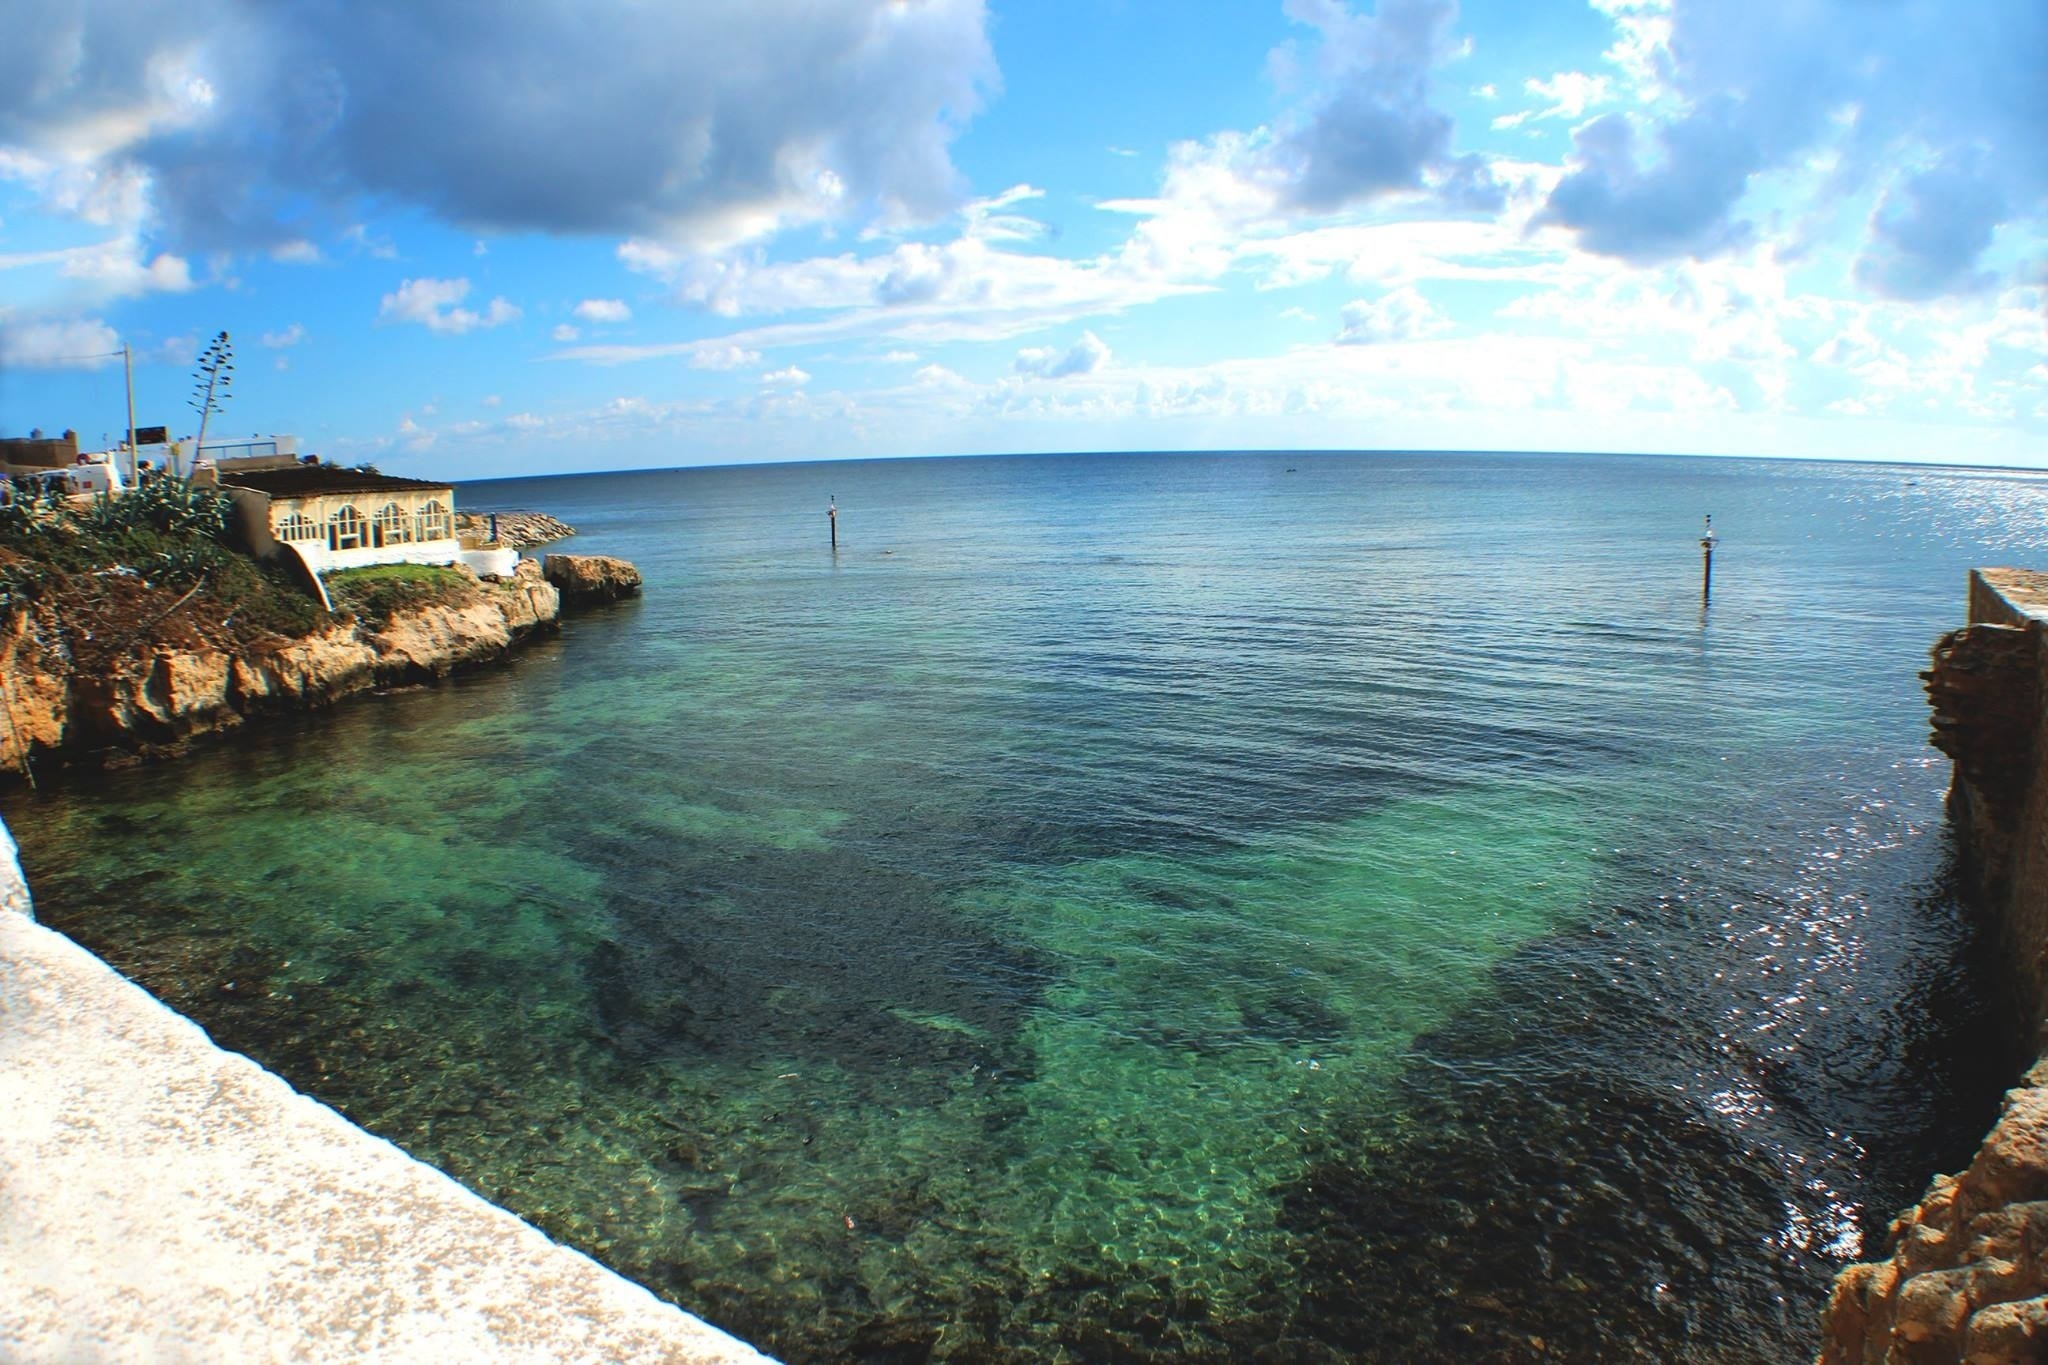
beach, landscape, sea, coast, water, nature, outdoor, rock, ocean, horizon, sky, house, shore, wave, summer, vacation, travel, coastline, cliff, cove, paradise, tranquil, tropical, seascape, holiday, bay, blue, tourism, terrain, body of water, sunny, cape, destination, islet, landform, geographical feature